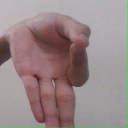
अक्षर: ज्ञ